Eling station

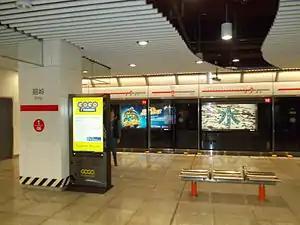

Eling is a station on Line 1 of Chongqing Rail Transit in Chongqing Municipality, China. It is located in Yuzhong District. It opened in 2011. This station is adjacent to Eling Park.